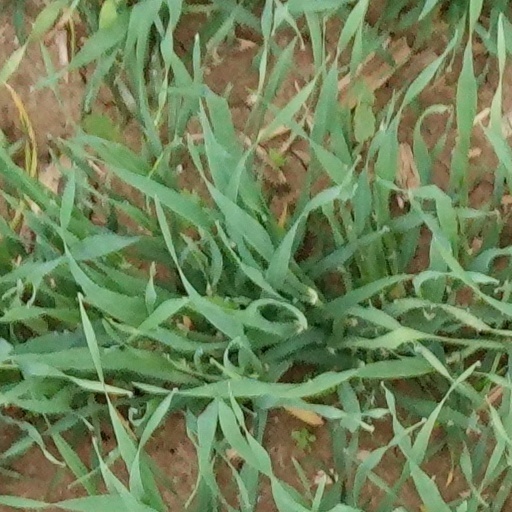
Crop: wheat